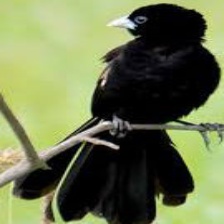
Species: FAN TAILED WIDOW
Scientific name: EUPLECTES AXILLARIS